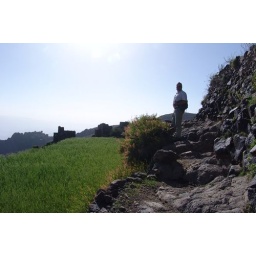
walking in the mountains